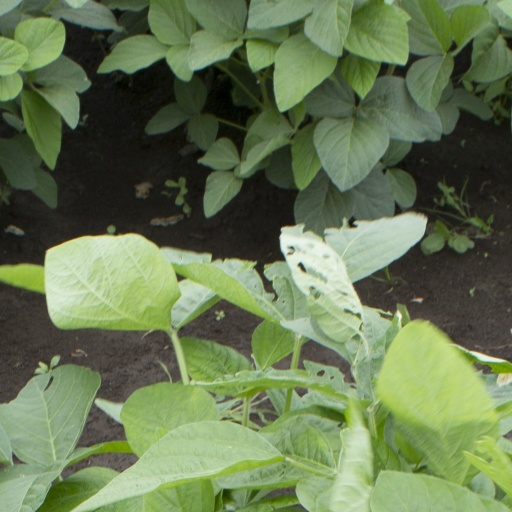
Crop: soybean